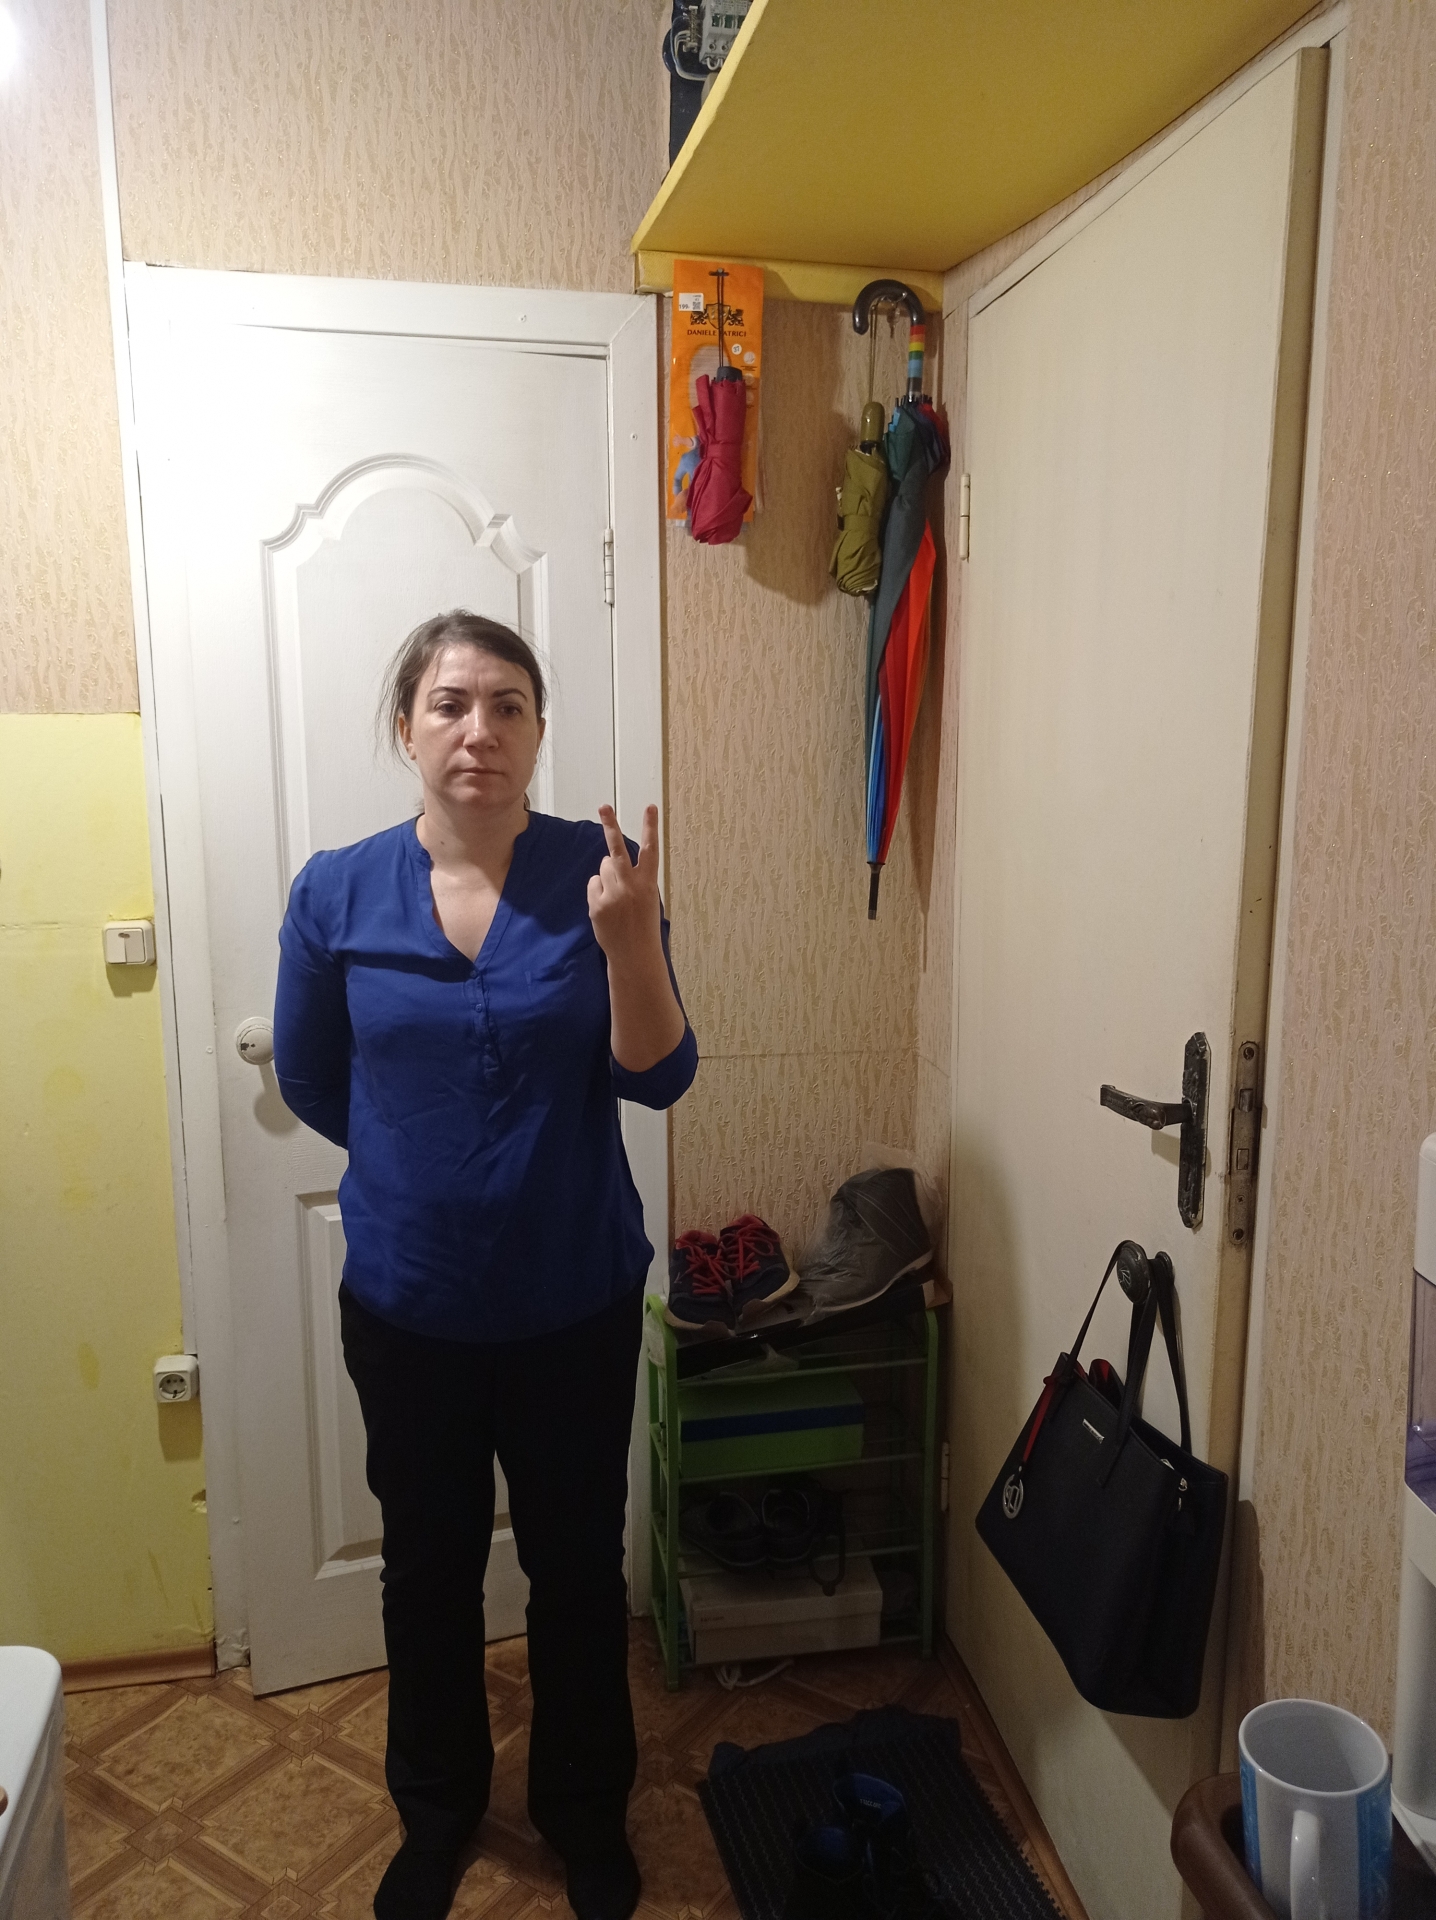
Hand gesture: peace_inverted